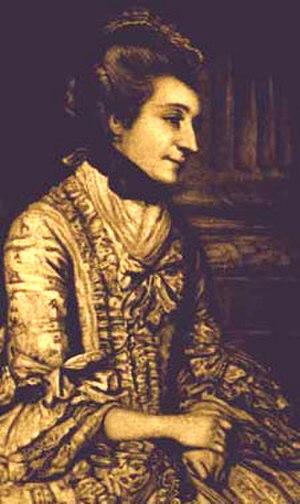
Elizabeth Montagu née Robinson le 2 octobre 1718 à York et morte le 25 août 1800 à Londres, est une femme de lettres, réformatrice sociale, mécène, salonnière, critique littéraire anglaise et membre influente de la société des bas-bleus.
Les salons littéraires sont une forme spécifiquement française de société qui réunit mondains et amateurs de beaux-arts et de bel esprit pour le plaisir de la conversation, des lectures publiques, des concerts et de la bonne chère. Si l’historiographie française a retenu les salons tenus par les grandes dames de la capitale appelées salonnières qui ont su asseoir leur réputation dans le monde, les chroniques du temps montrent que ces espaces de rencontre et de divertissement sont également tenus par des hommes ou par des couples auprès de qui les auteurs trouvent une place de choix. Les dames des Roches tiennent salon à Poitiers dès le XVIᵉ siècle, mais l’on tient aussi cercle à la cour de Catherine de Médicis ou chez les derniers Valois. Au XVIIIᵉ siècle, la protection et le soutien des grands contribuent au financement des divertissements et à l’échange des idées du siècle philosophique. L’expression de salon littéraire est l'expression d'un mythe littéraire né aux XIXᵉ et XXᵉ siècles.